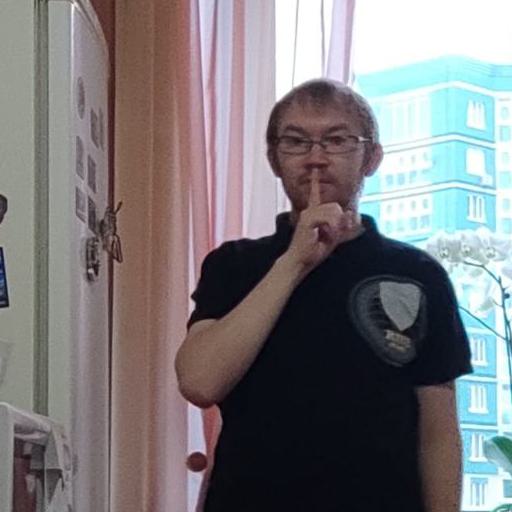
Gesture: mute